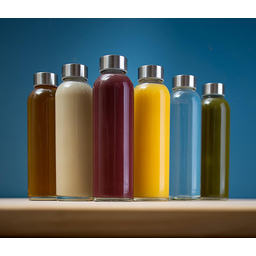
Label: glass